Egerberk

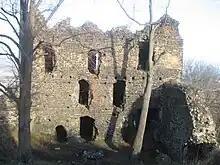
Remains of the castle palace

Egerberk (or "Egerberg", in Czech "Lestkov") is a ruined castle near Klášterec nad Ohří. The name is derived from the German name of the Ohře river - Eger => Egerberg. The Czech name is by the village Lestkov, now an administrative part of Klášterec nad Ohří.